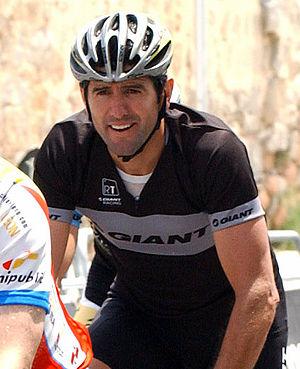
Abraham Olano Manzano, né le 22 janvier 1970 à Anoeta, est un coureur cycliste espagnol. Coureur professionnel de 1992 à 2003. Il devient le premier champion du monde espagnol à Duitama en 1995 et ce malgré une crevaison lente dans les derniers hectomètres de l'épreuve. Son doublé avec Miguel Indurain en Colombie fut l'occasion de voir en lui son digne successeur.